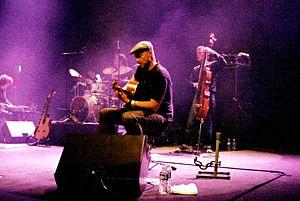
Olivier Libaux est un producteur, auteur-compositeur et guitariste français, né le 5 mai 1964 à Boulogne-sur-Mer. Fondateur du groupe Les Objets, il est également auteur de deux albums solo, cofondateur du projet Nouvelle Vague et auteur du projet Uncovered Queens Of The Stone Age.